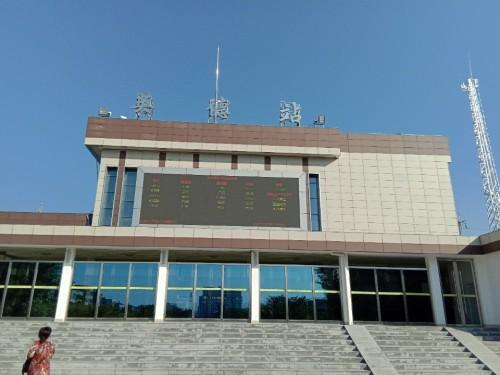
地标名称：英德站
所在城市：清远市·英德市